Worcester Village School

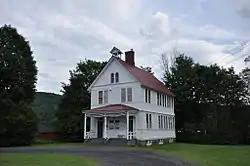

The Worcester Village School is a historic school building at 17 Calais Road in Worcester, Vermont. It was built in 1892, and is a good early example of a town-wide partially graded school with restrained Queen Anne features. It served as a school until 1979, and is now owned by the local historical society. It was listed on the National Register of Historic Places in 2005.